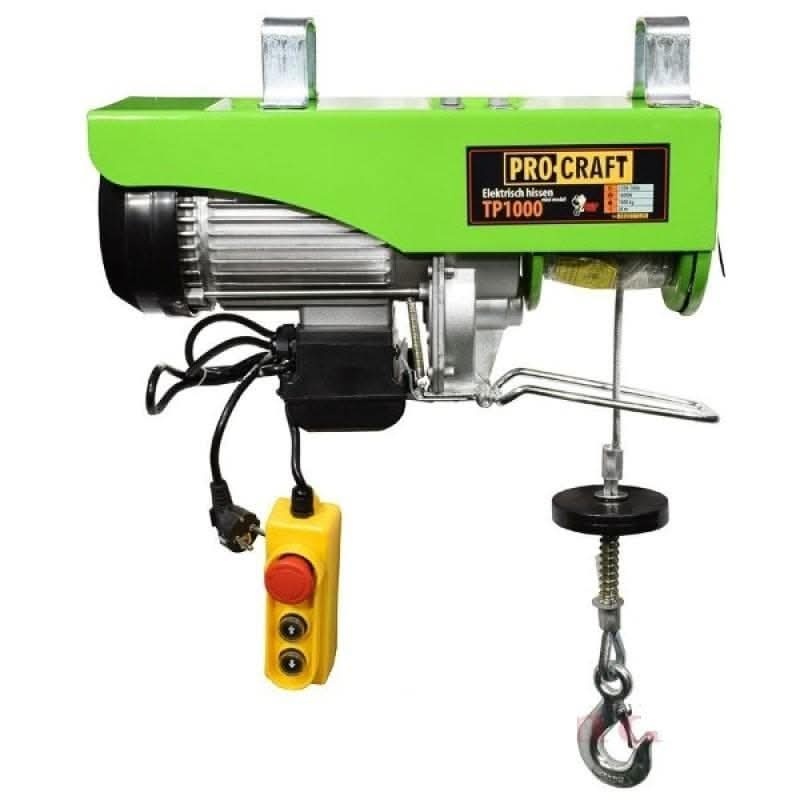
Scripete electric Procraft TP1000, 1600W, 1000kg, 12m, 8 m/min
Scripetele electric Procraft TP1000 este proiectat pentru ridicarea sarcinilor de pana la 1000 kg , fiind ideal pentru ateliere, depozite si medii industriale. Cu un motor puternic de 1600W , viteza de 8 m/min si inaltime de ridicare de 12 m , acest echipament asigura manipularea rapida si sigura a materialelor grele. Dotat cu cablu de comanda de 1.5 m si sistem robust, TP1000 garanteaza fiabilitate si confort in utilizare. Specificatii tehnice: Putere motor: 1600 W Greutate maxima ridicare: 1000 kg Viteza de ridicare: 8 m/min Inaltime maxima: 12 m Viteza motor: 3000 rpm Tensiune alimentare: 220 V Greutate: 32 kg Continut pachet: 1 x Carlig cu scripete metalic 1 x Carlig metalic 1 x Set 4 suruburi 2 x Cleme De ce sa alegi Procraft TP1000? Ridica sarcini de pana la 1000 kg rapid si sigur, economisind timp si efort in ateliere sau depozite.
Brand: Procraft
Category: Business & Industrial > Material Handling > Lifts & Hoists > Hoists, Cranes & Trolleys > Wire Rope Hoists